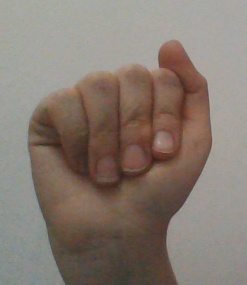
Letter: saad